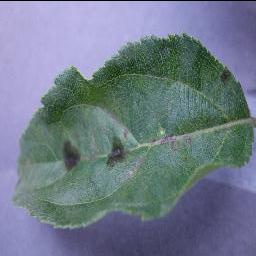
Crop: apple
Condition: scab